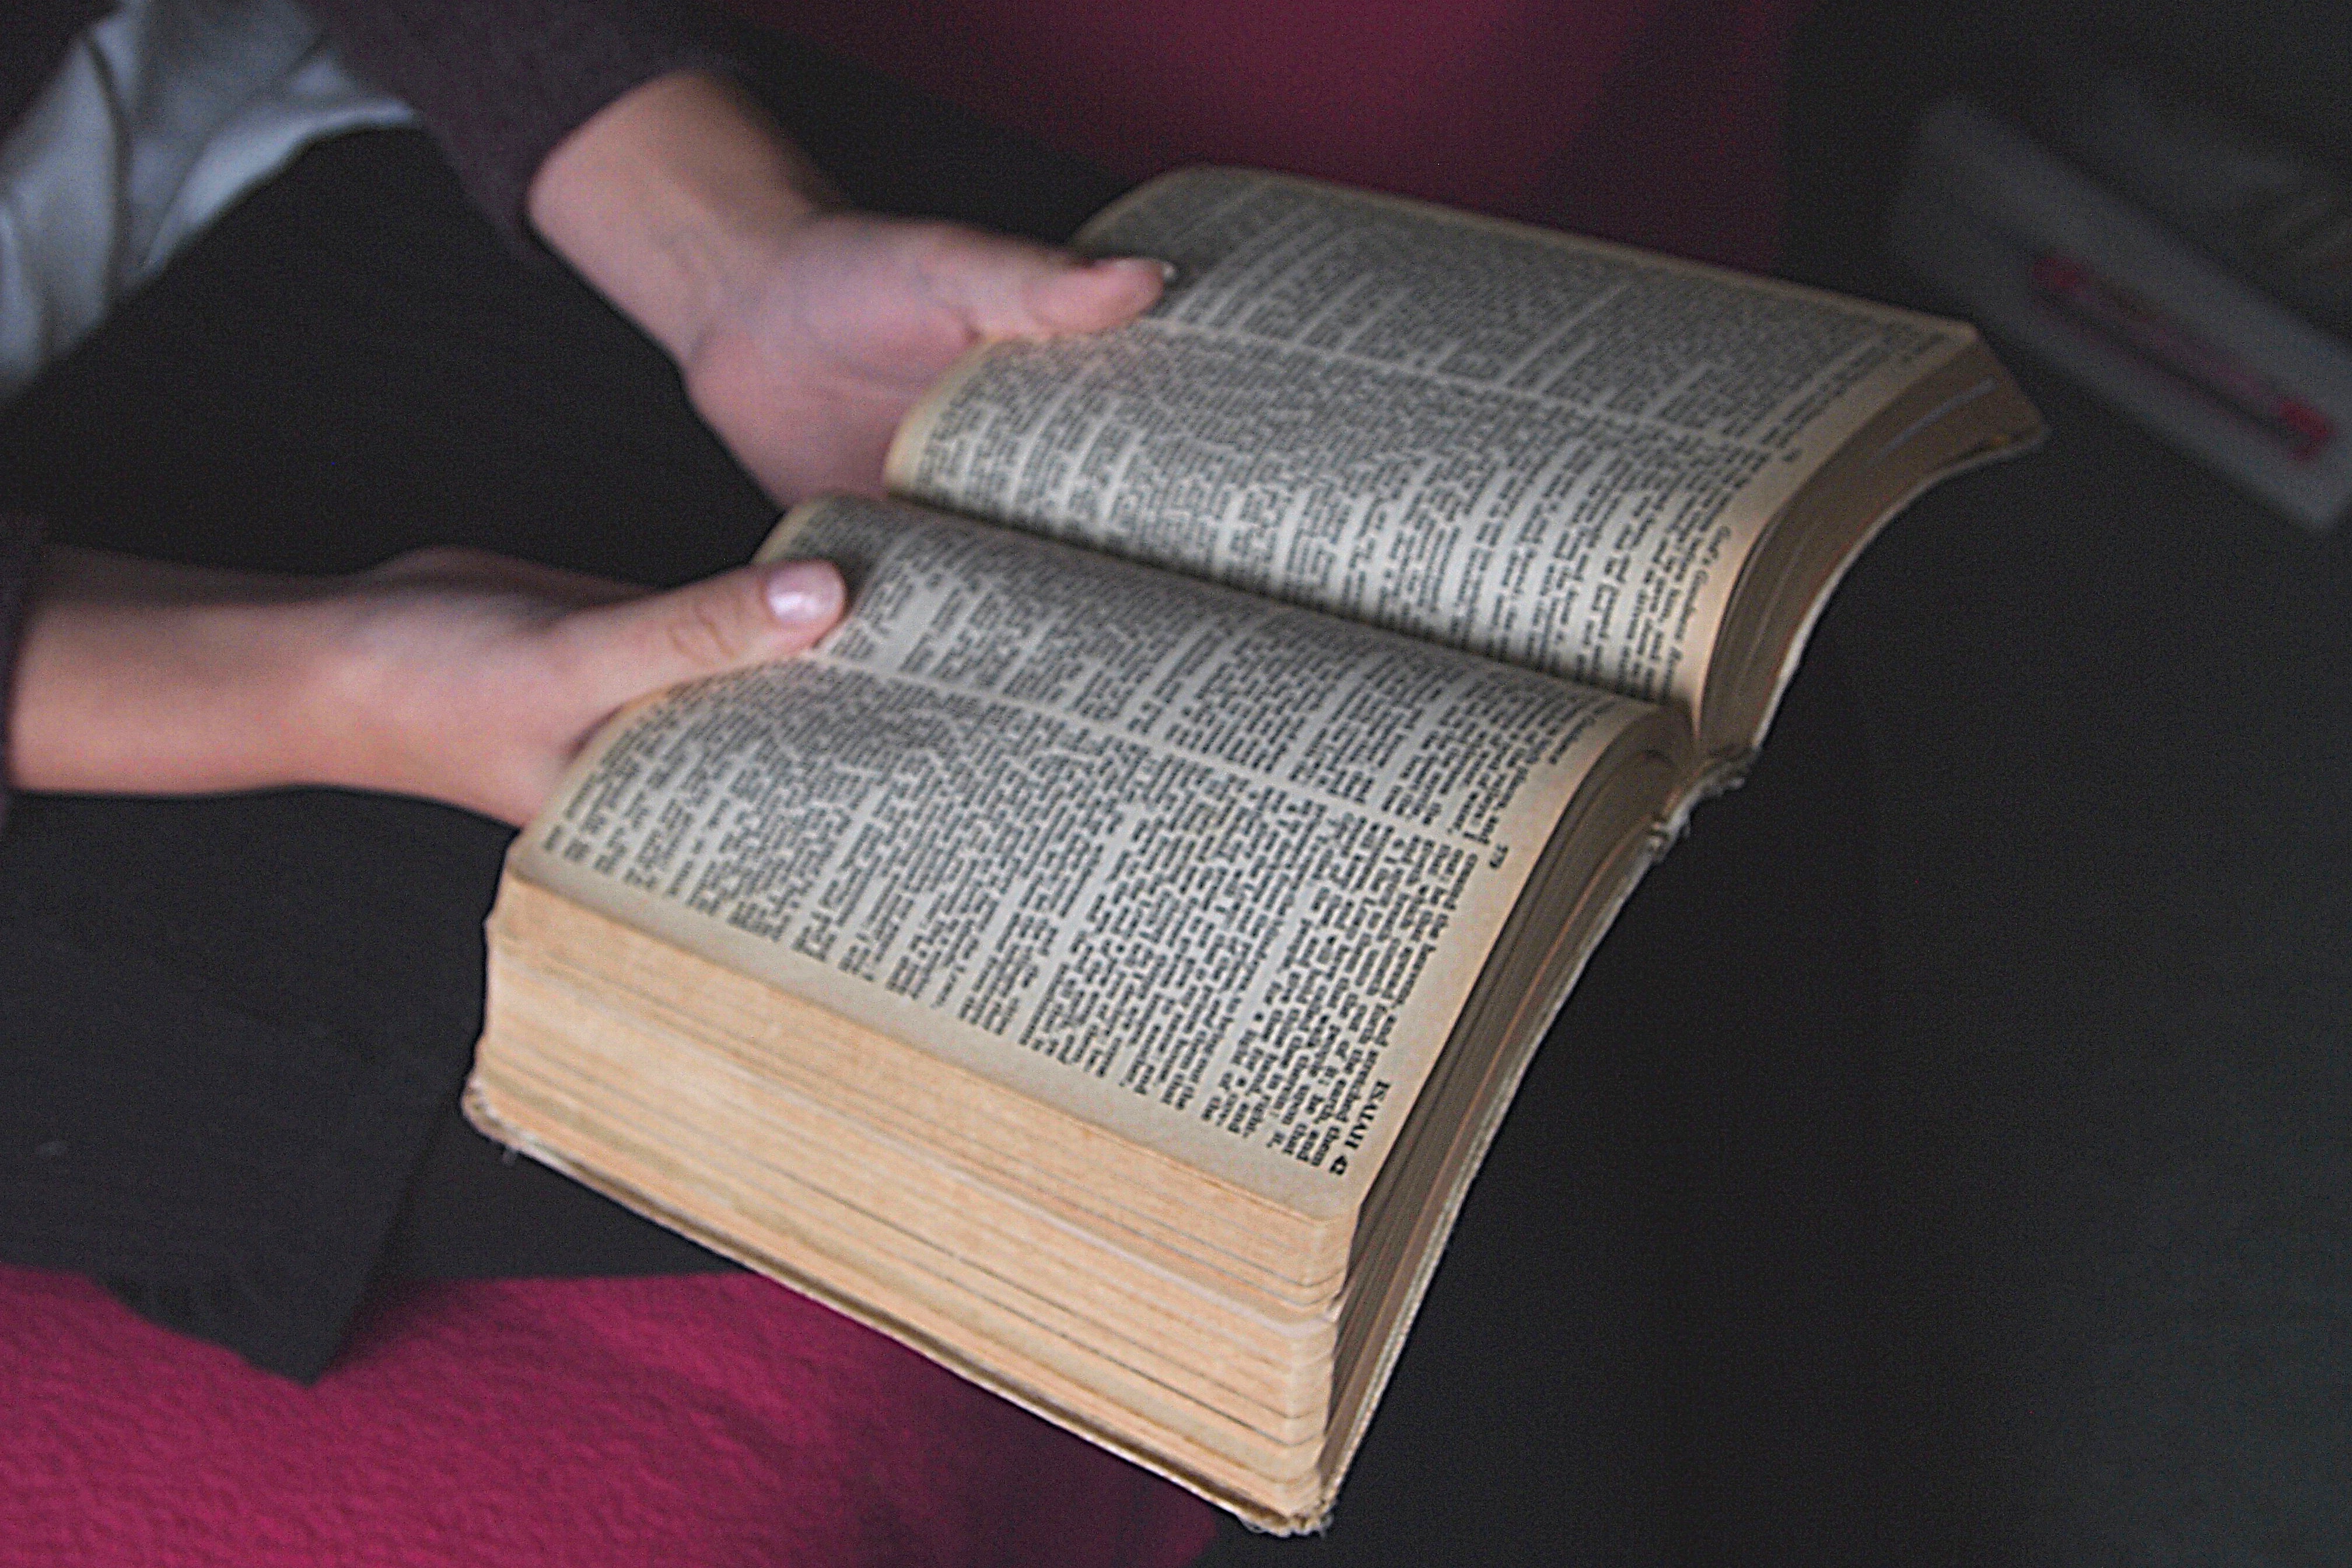
hand, book, read, open, wood, furniture, christian, arm, lighting, bible, hands, faith